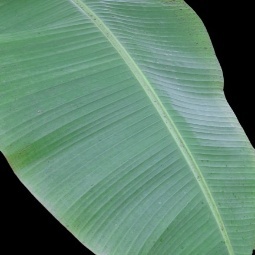
Label: Healthy